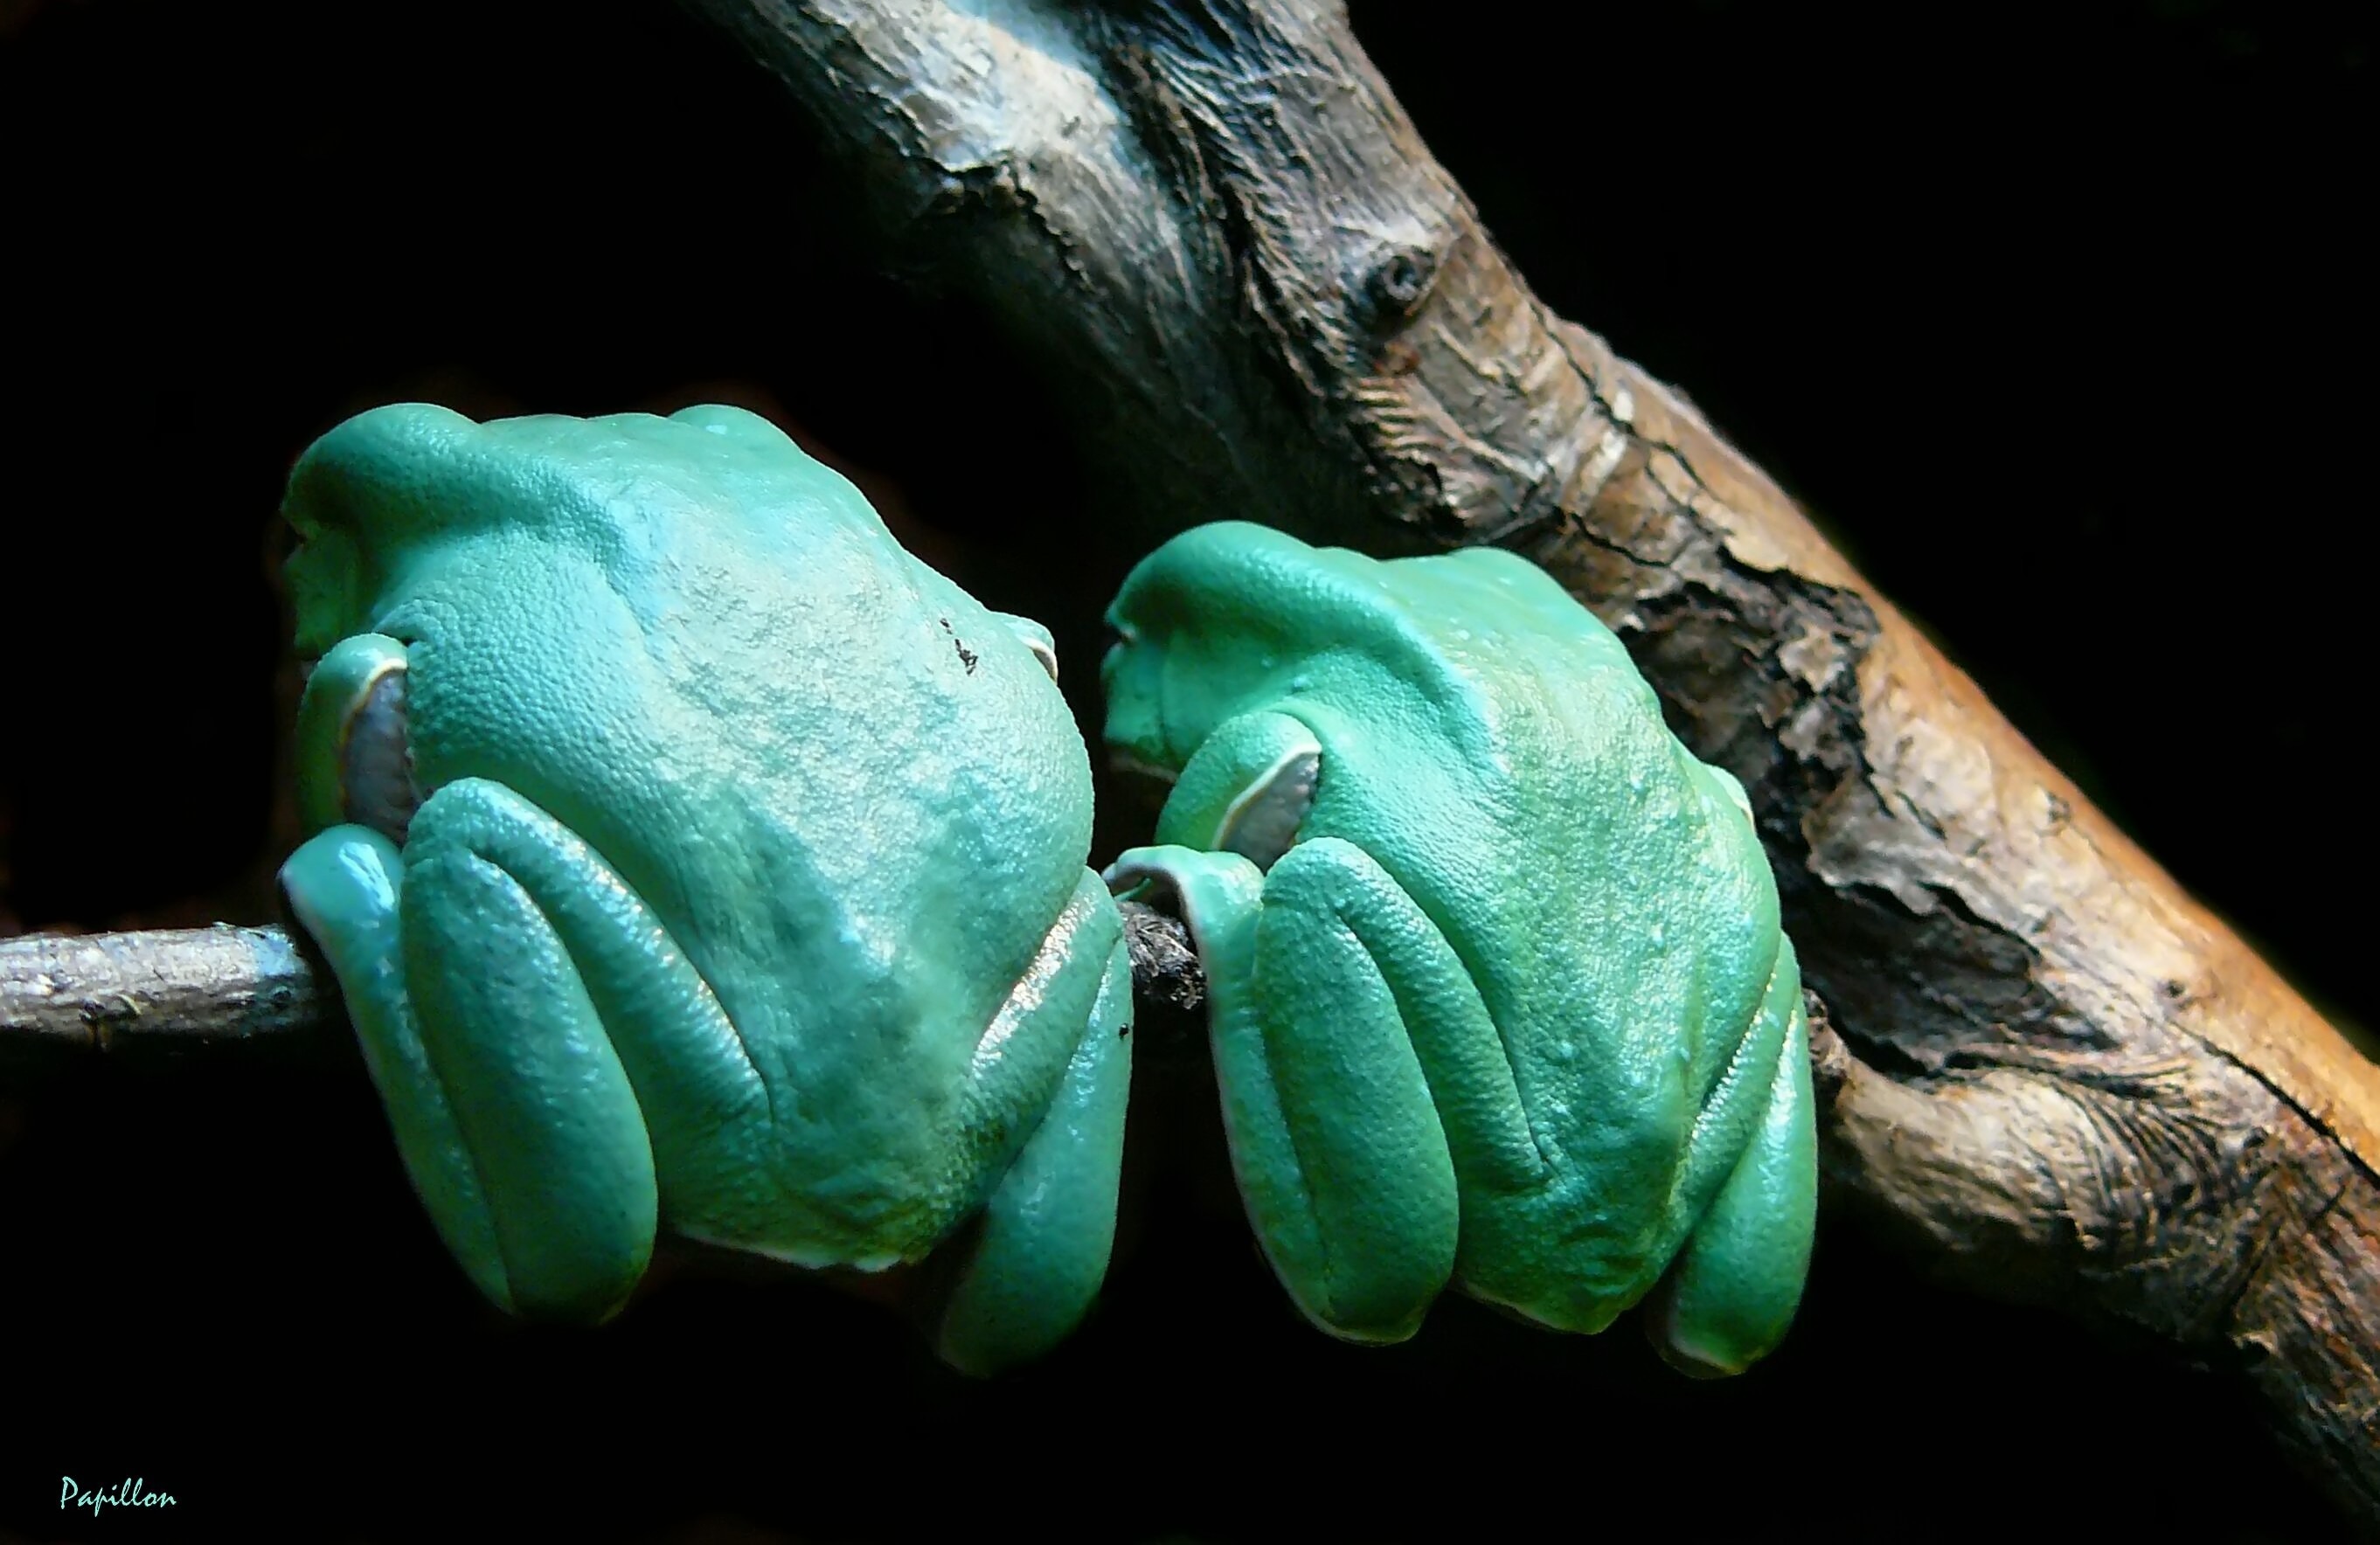
nature, branch, animal, green, jungle, color, biology, two, frog, reptile, amphibian, together, close, fauna, sit, tree frog, close up, animals, funny, creature, pair, exotic, frogs, rarity, macro photography, organism, squat, exotics, marine biology